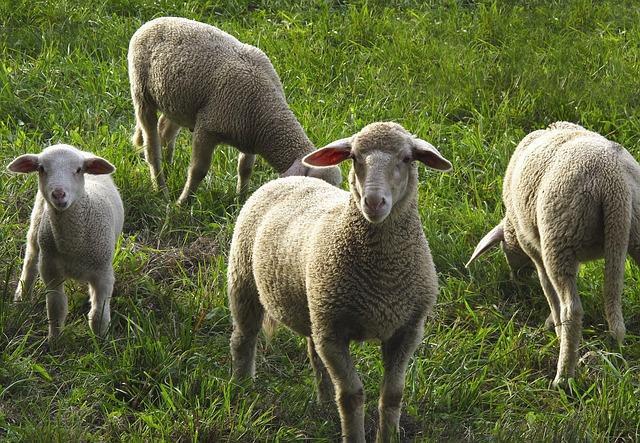
sheep